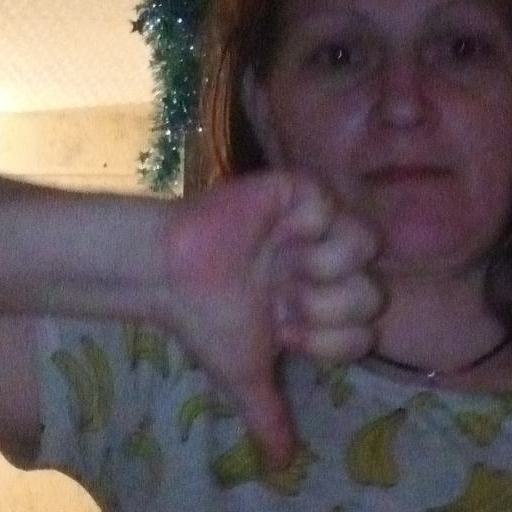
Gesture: dislike